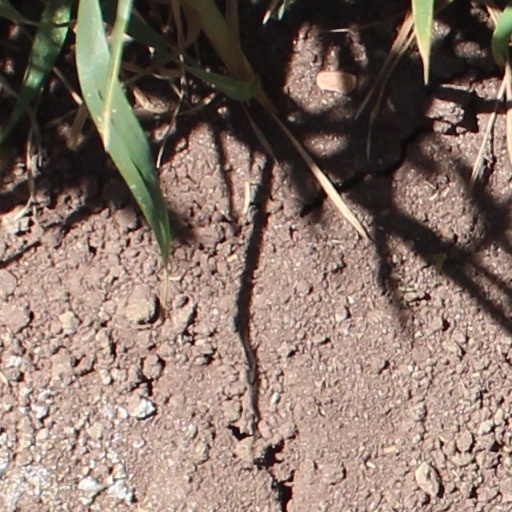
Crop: wheat